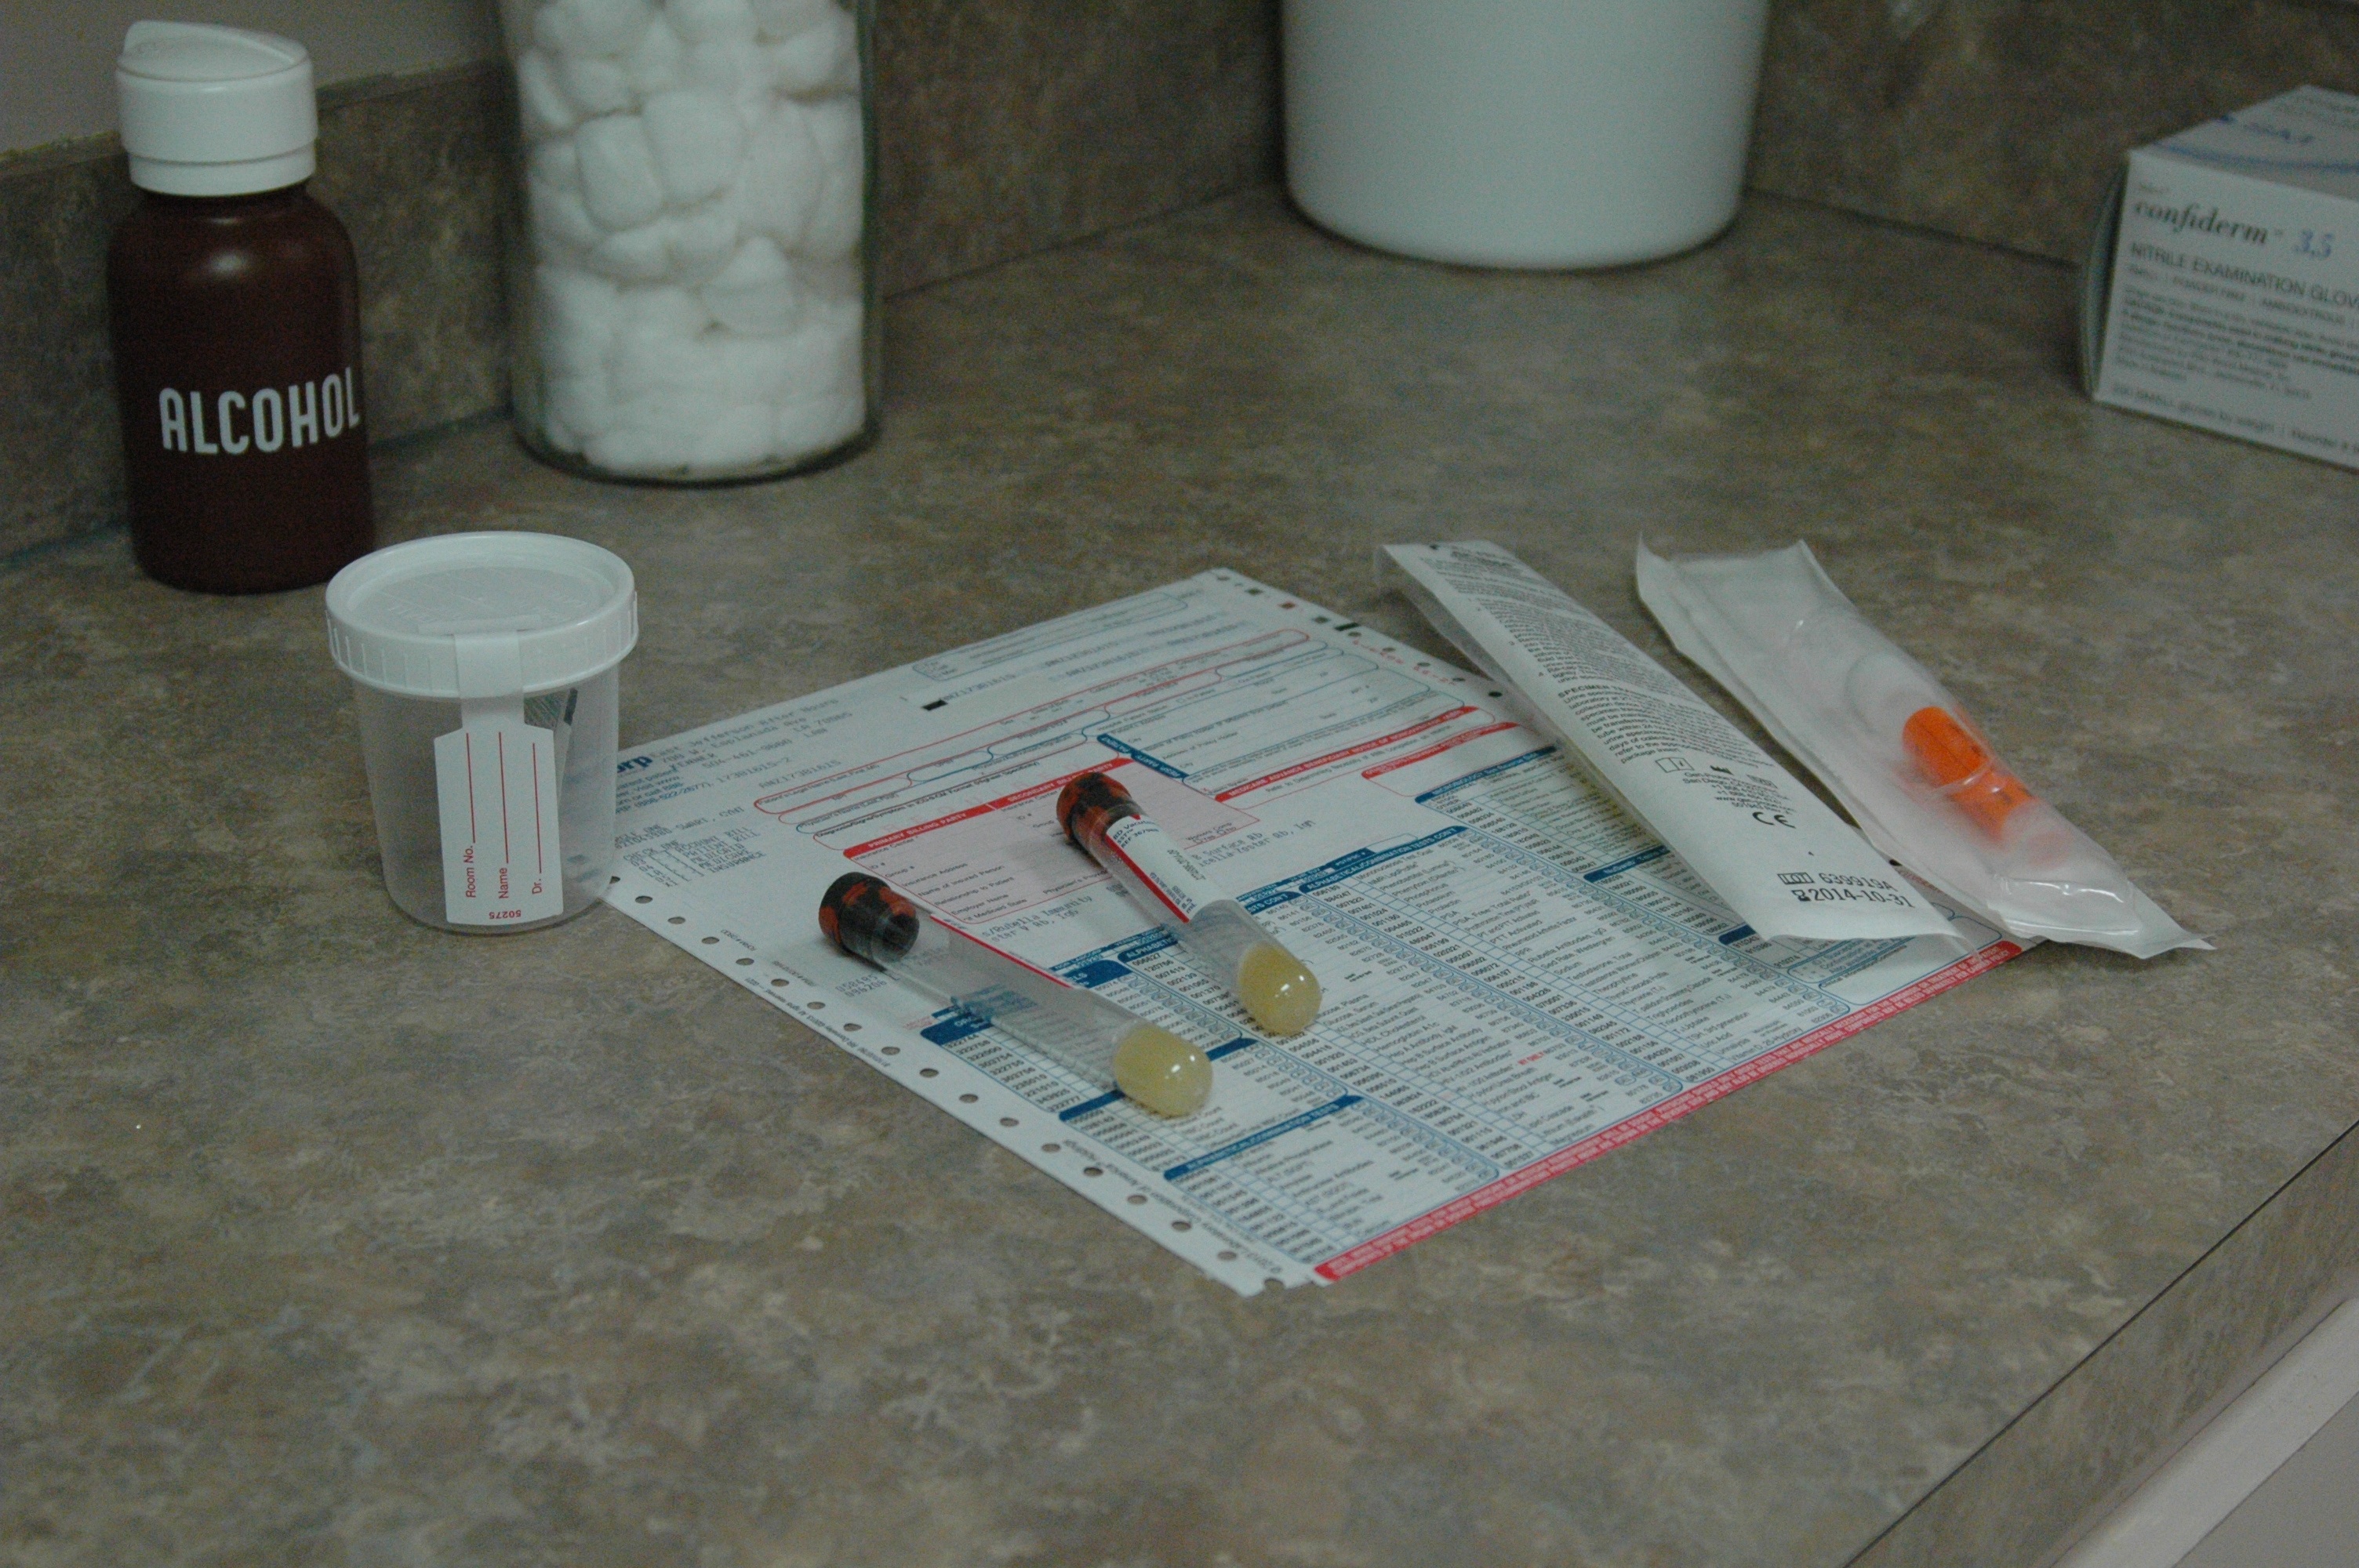
floor, material, art, medical, paperwork, flooring, blood test, urine test